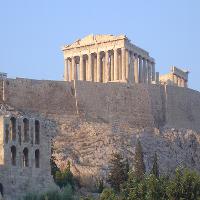
Weather: sun or clear